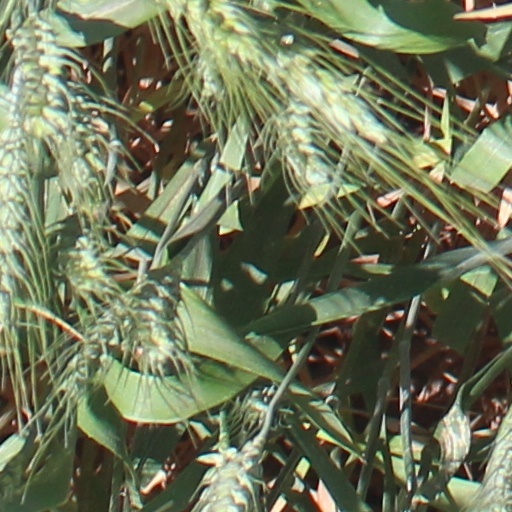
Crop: wheat